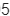
Number: 5